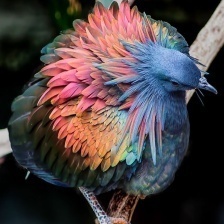
Species: NICOBAR PIGEON
Scientific name: CALOENAS NICOBARICA